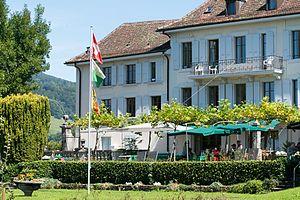
Profiter d’un cadre idyllique pour se ressourcer ou élargir ses horizons et développer ses compétences
L’Hospice général est le service social de la république et canton de Genève. Il s’engage de manière responsable pour la dignité des plus démunis et favorise avec dynamisme le retour le plus rapide possible à l’autonomie durable de chaque bénéficiaire.